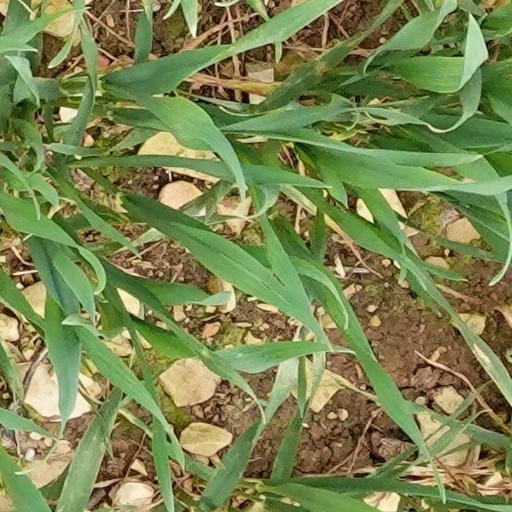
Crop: wheat